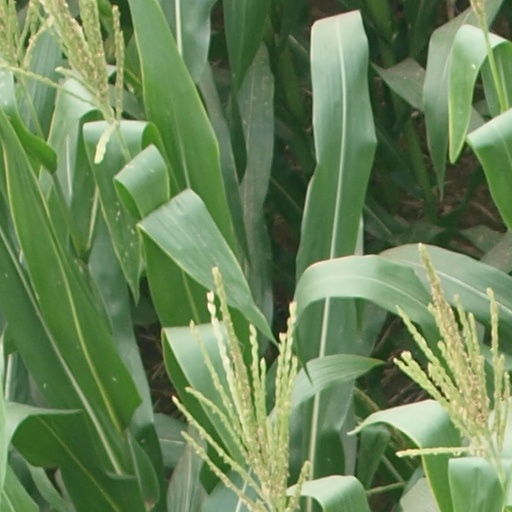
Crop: maize; corn